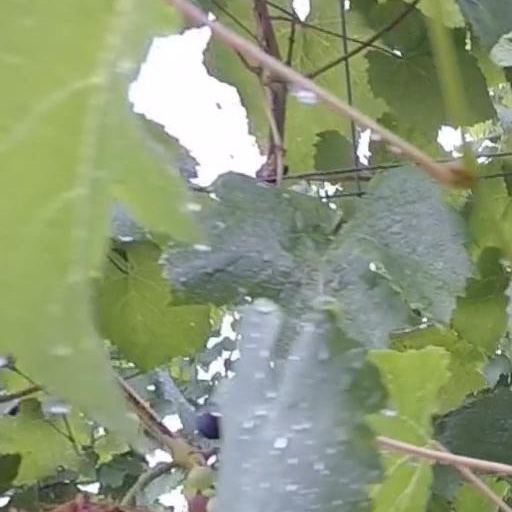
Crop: grape